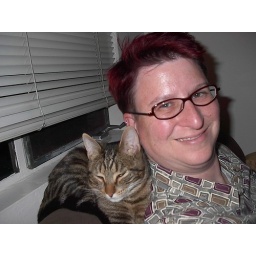
The cat is gracious enough to permit me the lower berth in the window seating configuration